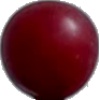
Label: Cherry Wax Red 1